Hong Kong Maritime Museum

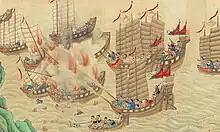
Portion of the Qing scroll that depicts piracy in China

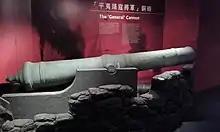
The 'General' Cannon in Hong Kong Maritime Museum at Central Ferry Pier 8

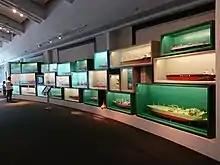
Cargo ship models in Hong Kong Maritime Museum at Central Ferry Pier 8

The galleries have exhibits on subjects such as China's maritime heritage, the Canton Trade, the Pirate Coast, Hong Kong's harbour, the evolution of China's modern maritime industry, relations with foreign seafaring powers, recreational uses of the water, the underwater world, the sounds of the sea, the modern shipping industry, the development of the port of Hong Kong, maritime safety, and Chinese marine art, as well as maritime communications, charting, navigation, and pilotage. Many of the exhibits were created with the help of individuals and corporations in the local Hong Kong maritime industry who supported and prioritized the preservation of Hong Kong's maritime history.